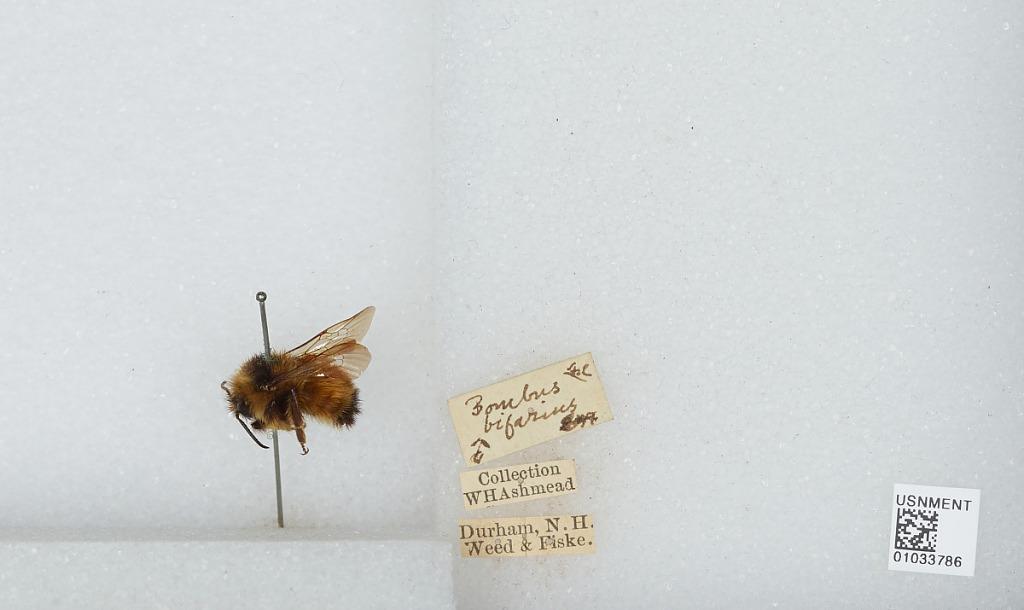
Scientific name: Bombus (Pyrobombus) ternarius Say
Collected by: Weed & Fiske
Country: United States
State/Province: New Hampshire
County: Strafford
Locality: Durham
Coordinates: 43.134, -70.9264